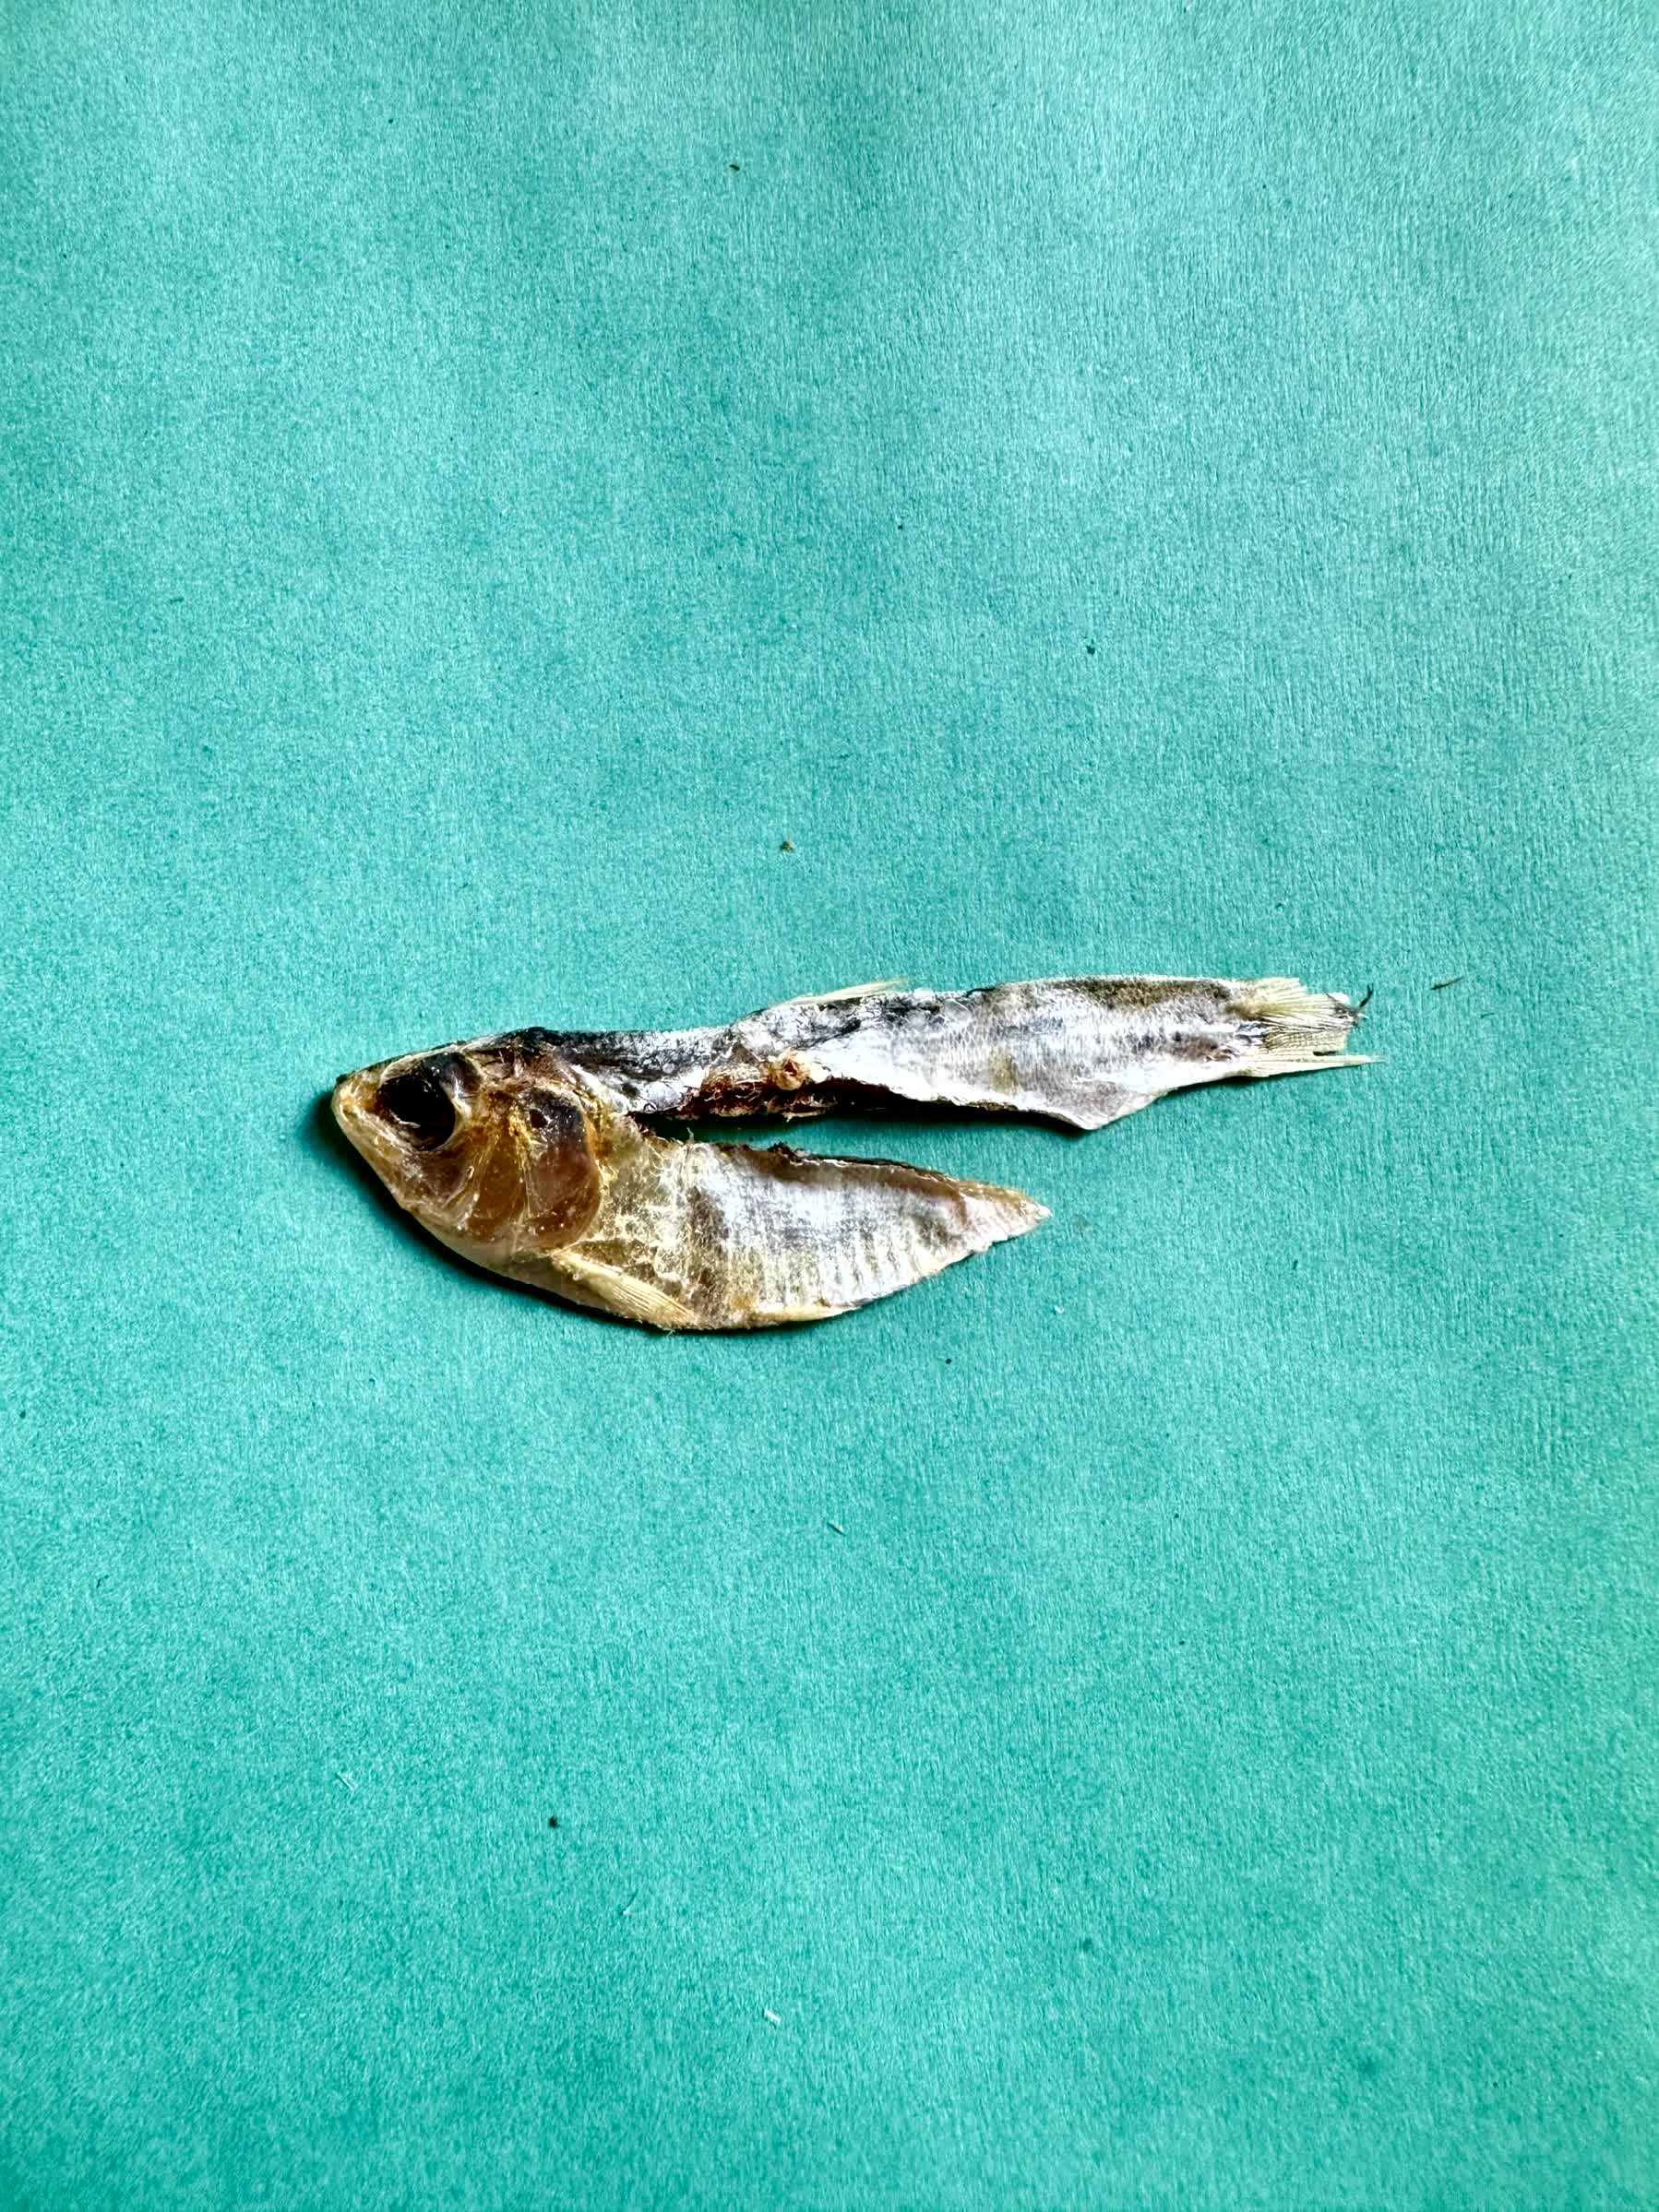
Species: Chapila